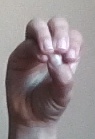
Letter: ha